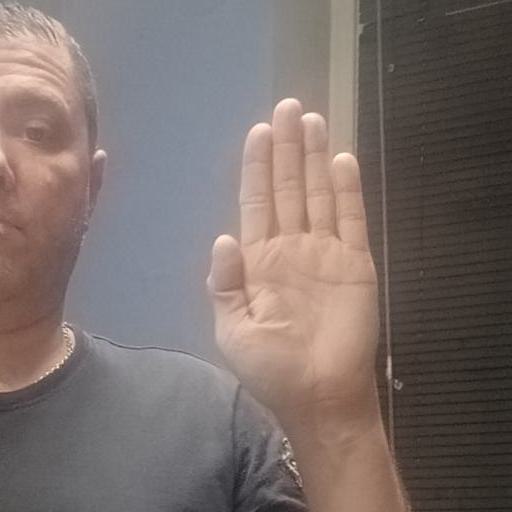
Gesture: stop